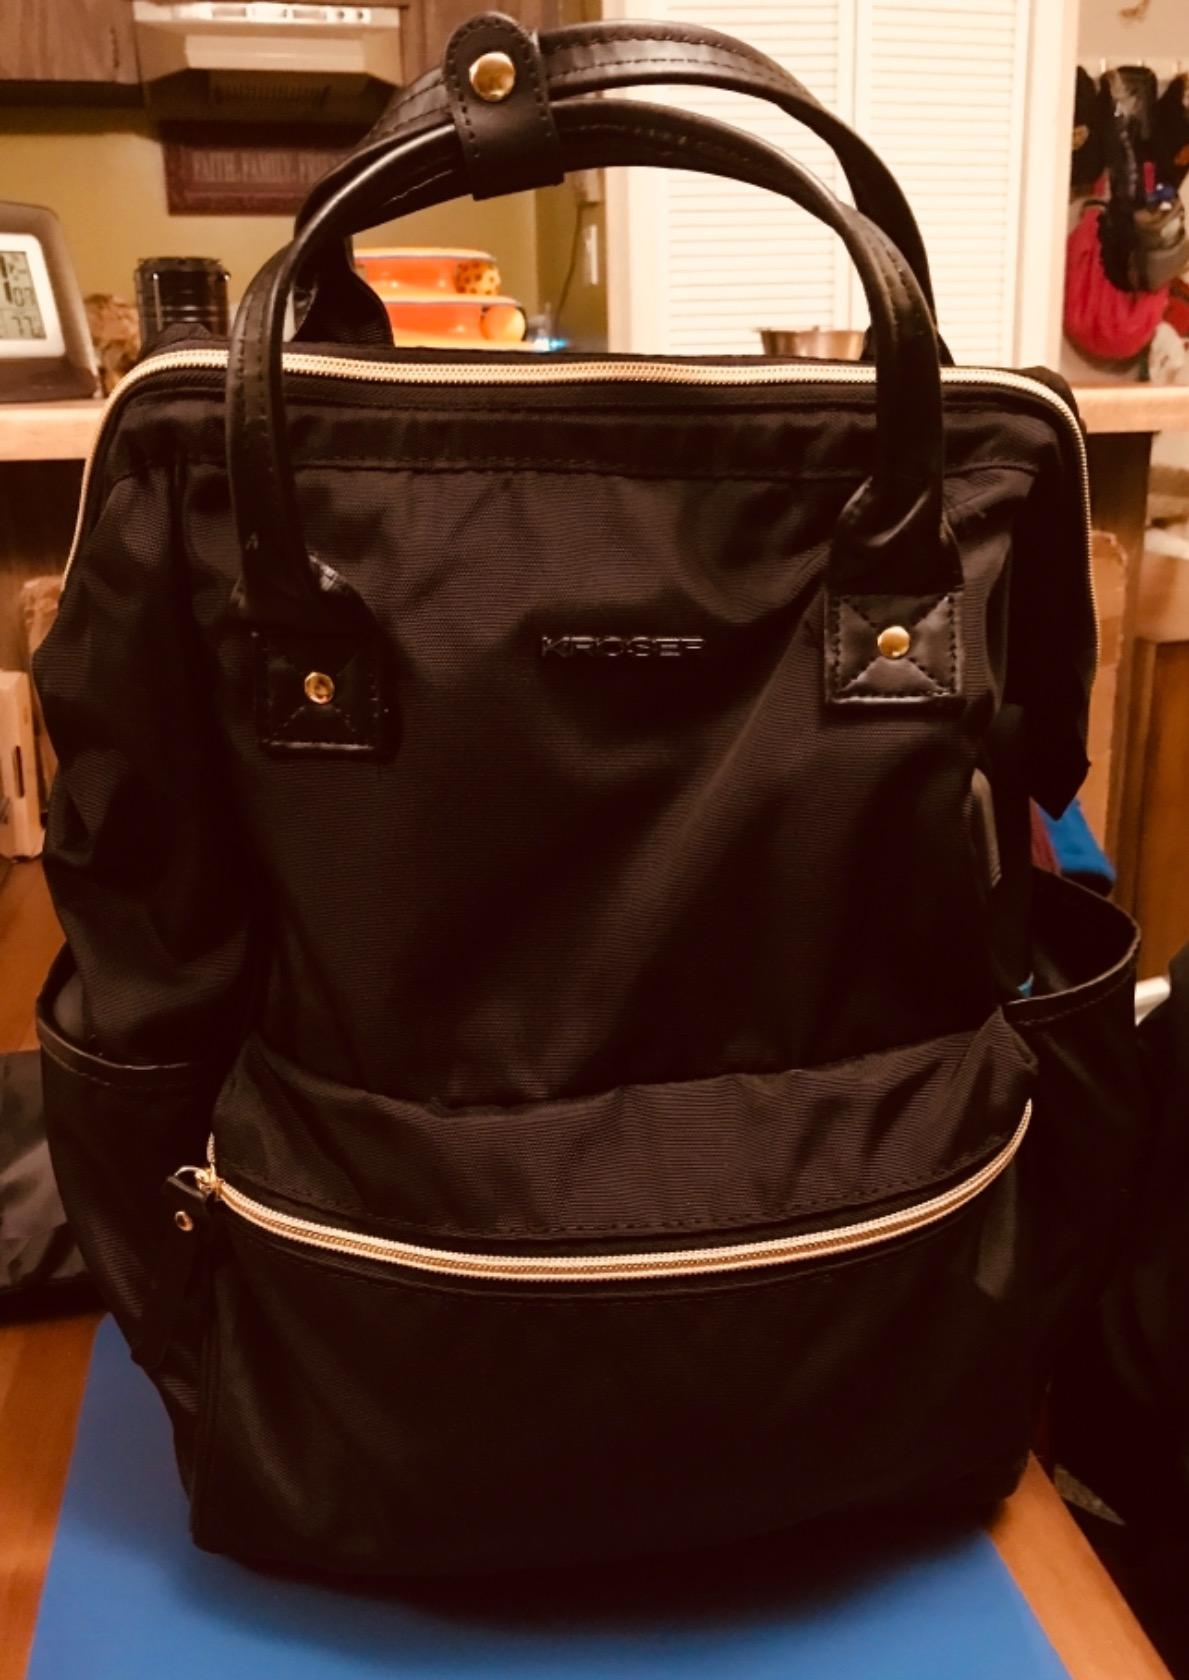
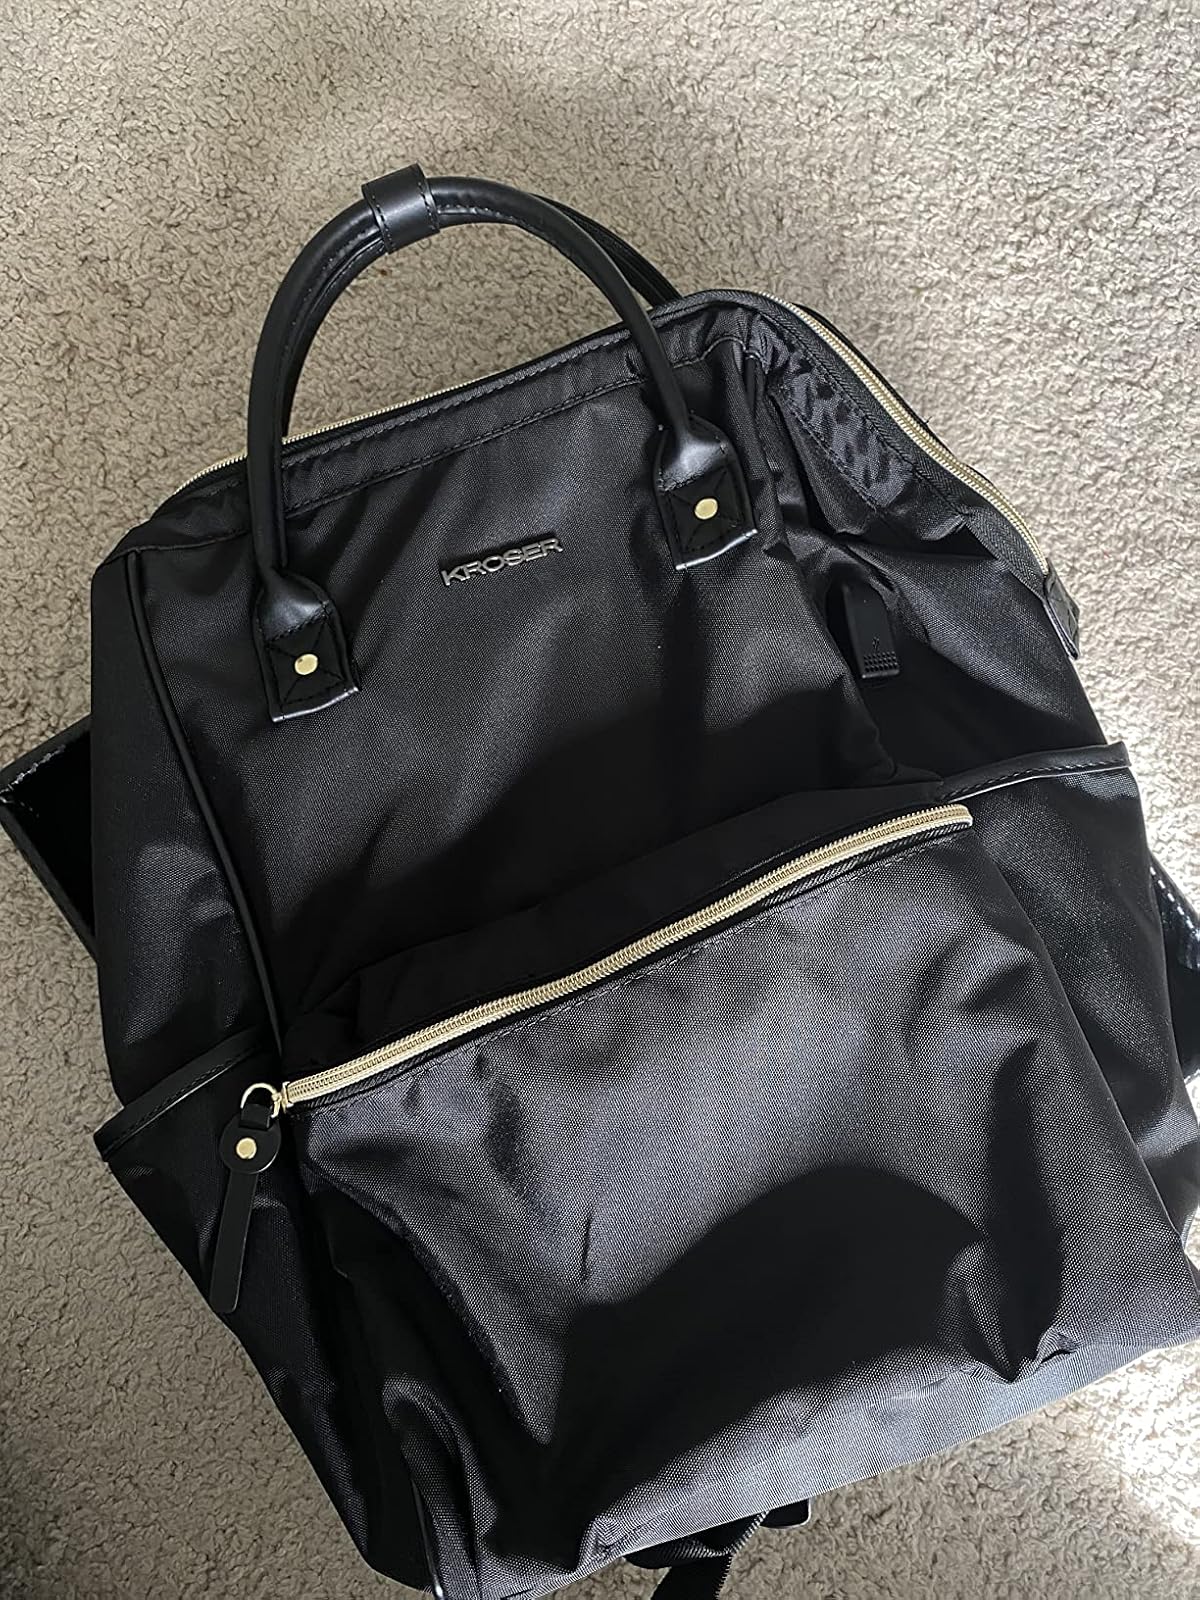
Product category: bag
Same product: yes